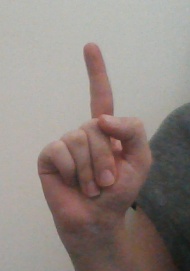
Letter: bb